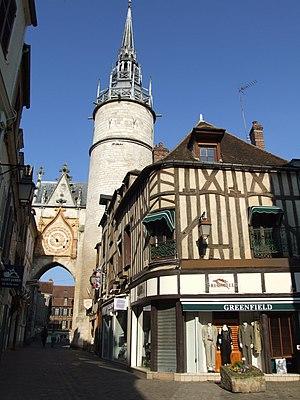
Tour de l'horloge, Auxerre, Bourgogne, FRANCE. Vue vers le nord-est depuis la rue de la Draperie.